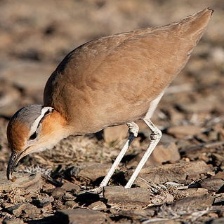
Species: BURCHELLS COURSER
Scientific name: CURSORIUS RUFUS